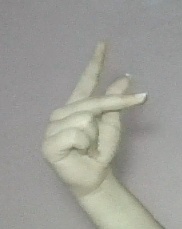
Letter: dha